Mikhail Chekhov (writer)

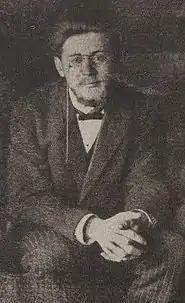
Mikhail Chekhov (1892)

Mikhail Pavlovich Chekhov (Russian: Михаил Павлович Чехов; 6 October 1865 in Taganrog – 14 November 1936 in Yalta) was a Russian writer and theater critic; the youngest brother and biographer of Anton Chekhov.